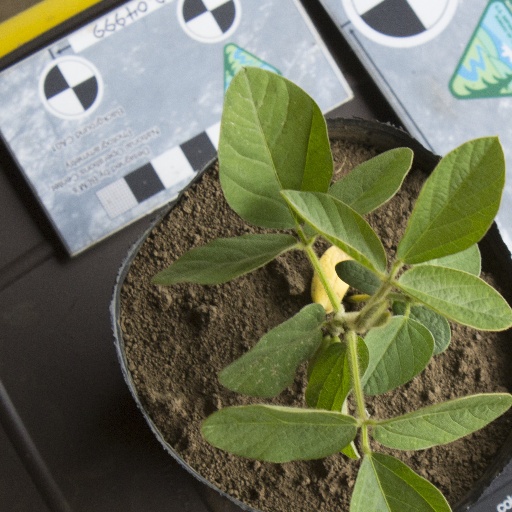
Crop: soybean